Dushanbe

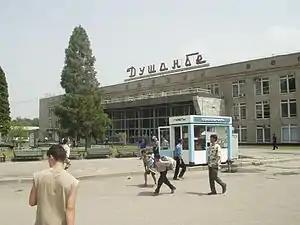
Dushanbe Railway Station

The Soviet education system was considered a success for its time, achieving close to 100% literacy through a large scale literacy program and compulsory education along with the inclusion of girls in education.